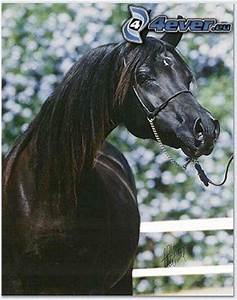
Label: horse